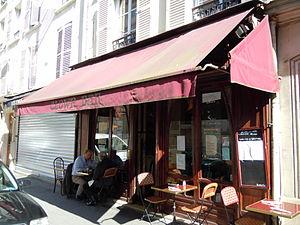
La facade du Clown-Bar 114 rue Amelot 75011 Paris
Le Clown Bar est un bistro situé au 114 rue Amelot, dans le 11ᵉ arrondissement de Paris. Classé au titre des monuments historiques en 1995, le décor intérieur comporte une frise en panneaux de céramique représentant une parade de clowns.